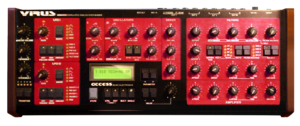
Access Virus est un synthétiseur analogique virtuel créé par la compagnie allemande Access Music GmbH. Il a été produit pour la première fois en 1997 et se développe tous les deux ans. Les premiers modèles incluent les séries Virus A, Virus B et Virus C, chacune disponible avec différentes configurations. En novembre 2005, la série Virus TI est commercialisée. Un petit modèle de bureau est commercialisé en 2008 et nommé Virus TI Snow.